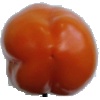
Label: orange_pepper